Croatia

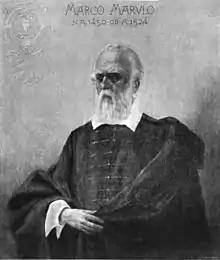
Marko Marulić (18 August 1450 – 5 January 1524), Croatian poet, lawyer, judge, and Renaissance humanist who coined the term "psychology". He is the national poet of Croatia.

As of 1992, Croatia is divided into 20 counties and the capital city of Zagreb, the latter having the dual authority and legal status of a county and a city. County borders changed in some instances, last revised in 2006. The counties subdivide into 127 cities and 429 municipalities. Nomenclature of Territorial Units for Statistics (NUTS) division is performed in several tiers. NUTS 1 level considers the entire country in a single unit; three NUTS 2 regions come below that. Those are Northwest Croatia, Central and Eastern (Pannonian) Croatia, and Adriatic Croatia. The latter encompasses the counties along the Adriatic coast. Northwest Croatia includes Koprivnica-Križevci, Krapina-Zagorje, Međimurje, Varaždin, the city of Zagreb, and Zagreb counties and the Central and Eastern (Pannonian) Croatia includes the remaining areas—Bjelovar-Bilogora, Brod-Posavina, Karlovac, Osijek-Baranja, Požega-Slavonia, Sisak-Moslavina, Virovitica-Podravina, and Vukovar-Syrmia counties. Individual counties and the city of Zagreb also represent NUTS 3 level subdivision units in Croatia. The NUTS local administrative unit (LAU) divisions are two-tiered. LAU 1 divisions match the counties and the city of Zagreb in effect making those the same as NUTS 3 units, while LAU 2 subdivisions correspond to cities and municipalities.